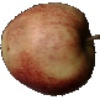
Label: red_apple